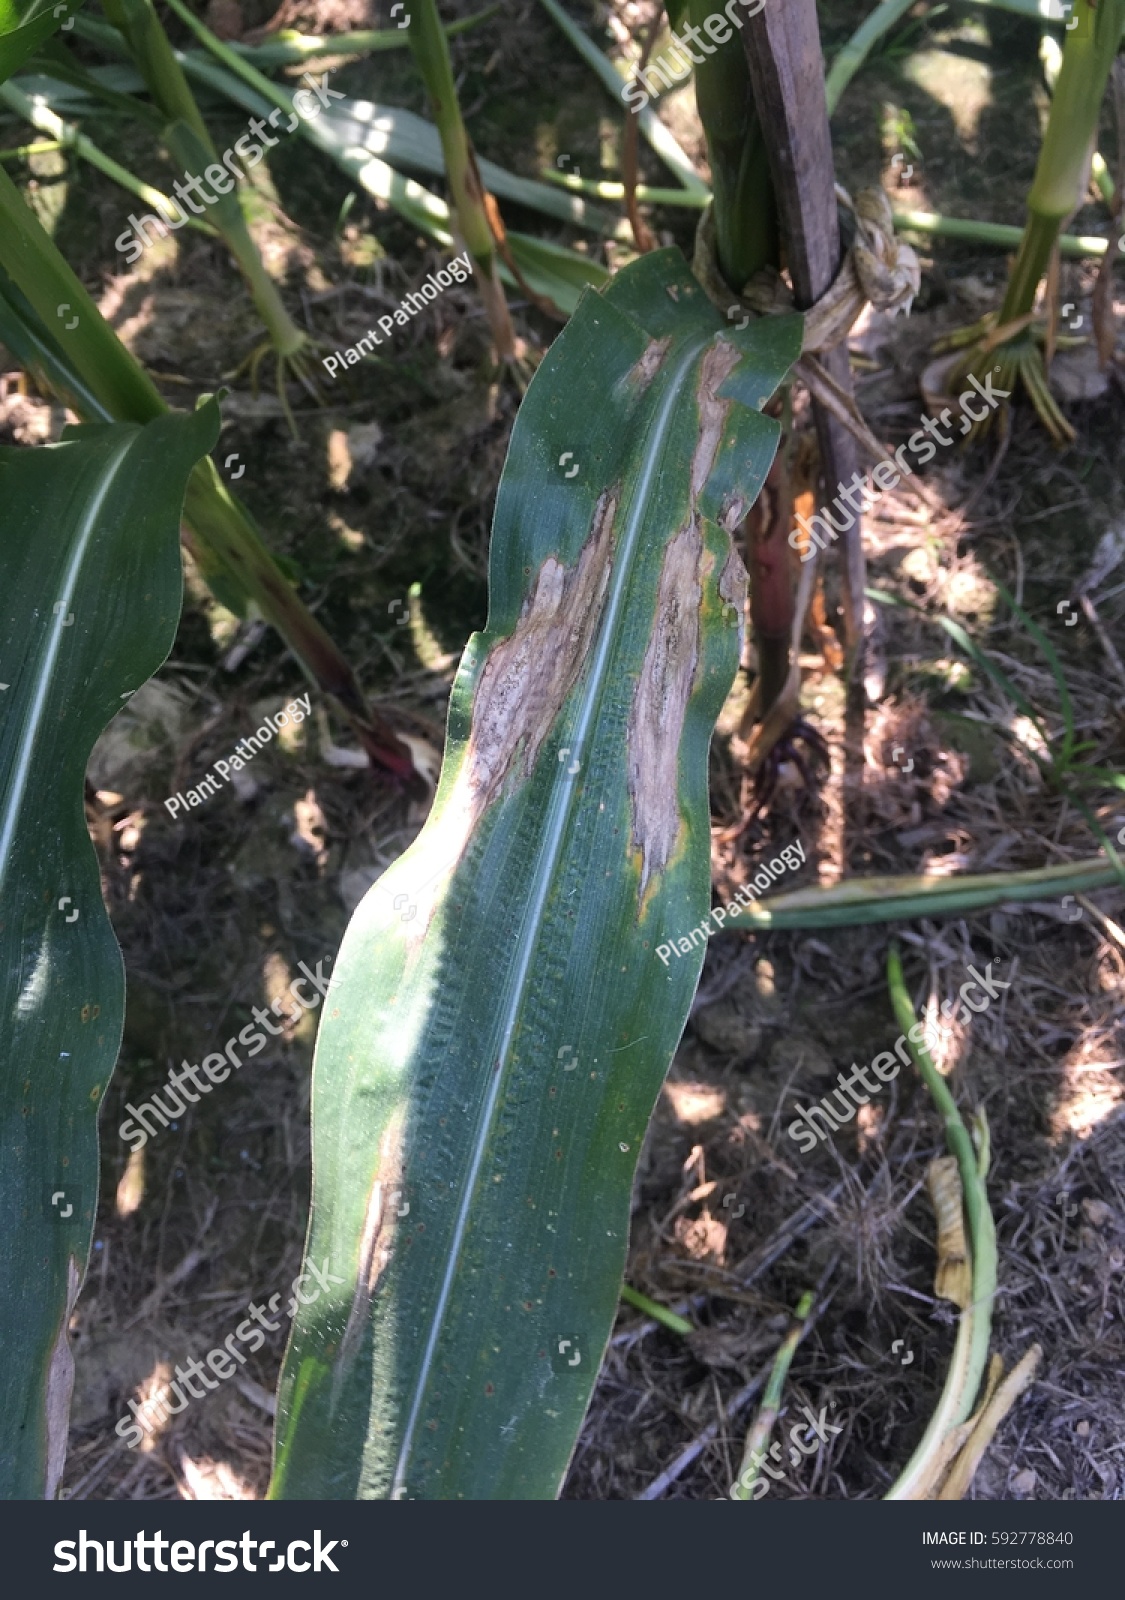
Labels: Corn leaf blight